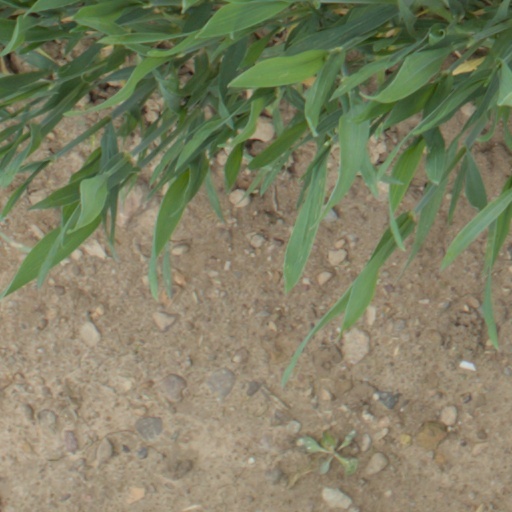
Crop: wheat